Up (R.E.M. album)

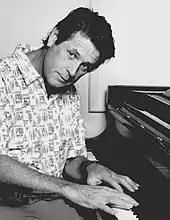
Many tracks on "Up" have been compared to the work of Brian Wilson, particularly the Beach Boys' album "Pet Sounds" (1966).

The album opens with "Airportman", which Mills states was specifically chosen as the first track as "a challenge to the audience". He felt the song would effectively introduce "the new R.E.M.", while also stating that "if [the listener] can get on board with this song starting the record, then you can get on board with everything else." Lyrically, the song takes the perspective of a travelling businessman. Its music has been compared to the work of Brian Eno, while Stipe's vocals have been likened to Thom Yorke. "Lotus" was written by Buck on keyboards, and is one of the few on the album to feature live drumming. In reviewing the album's 25th anniversary reissue for "Pitchfork", Stephen Thomas Erlewine declared it to be "Up"s "hardest rocking cut". "Suspicion" has been described by Ryan Leas of "Stereogum" as a "strange electronic meditation" and "a whisper of a Bond theme in some kind of space lounge". Despite not participating in the writing of the song, singer-songwriter Leonard Cohen was given a writing credit for "Hope" due to its perceived similarities to Cohen's song "Suzanne". Erlewine states the song "hums along to an understatedly urgent pulse", while Leas interprets its lyrics as "grappling with technology and faith".